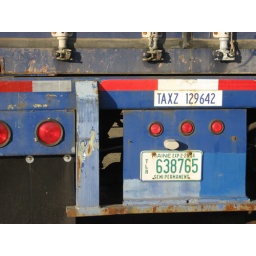
Semi-trailer, sans truck left in bike lane.